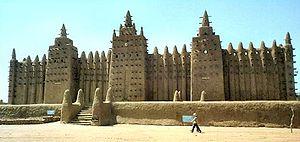
Djenné est une ville et une commune du Mali, chef-lieu du cercle de Djenné située dans la région de Mopti, à 574 km par la route de la capitale Bamako située à l'ouest. Djenné est à la charnière entre le monde nomade et le monde sédentaire. Elle est située à 130 km de Mopti, et à 500 km par voie fluviale de la ville caravanière de Tombouctou à laquelle elle est liée commercialement.